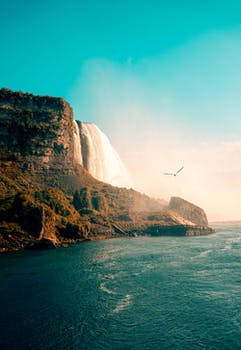
Label: No Watermark